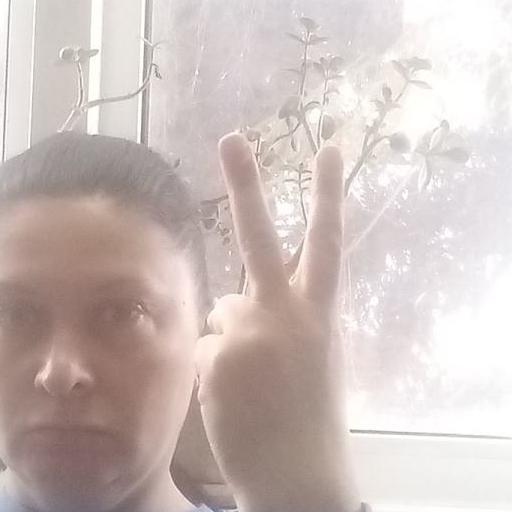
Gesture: peace_inverted